The Munsters

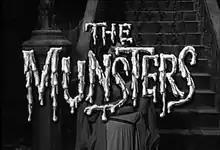
Early Season One opening, with Yvonne De Carlo featured behind the title

The Munsters is an American sitcom about the home life of a family of benign monsters that aired from 1964 to 1966 on CBS. The series stars Fred Gwynne as Herman Munster (Frankenstein's monster), Yvonne De Carlo as his vampire wife Lily, Al Lewis as Grandpa (Count Dracula), Beverley Owen (later replaced by Pat Priest) as their niece Marilyn, and Butch Patrick as their werewolf-like son Eddie. The family pet, named "Spot", was a fire-breathing dragon.